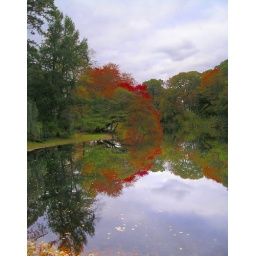
This was just down the street from my old house in CT.